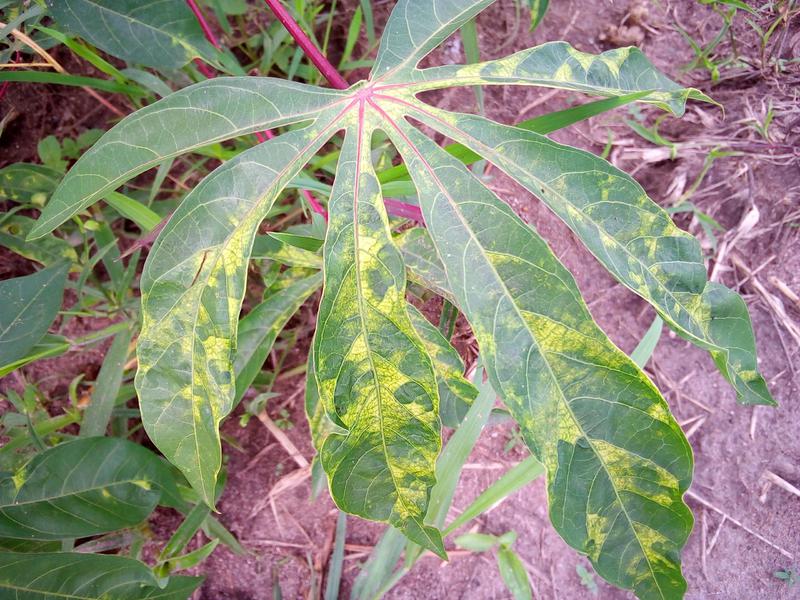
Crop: cassava
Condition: mosaic_disease